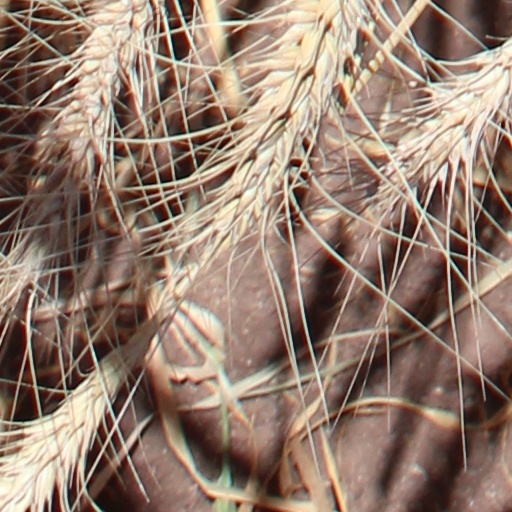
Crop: wheat